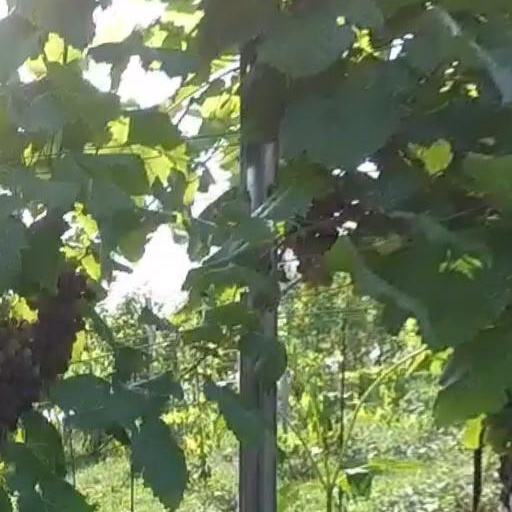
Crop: grape